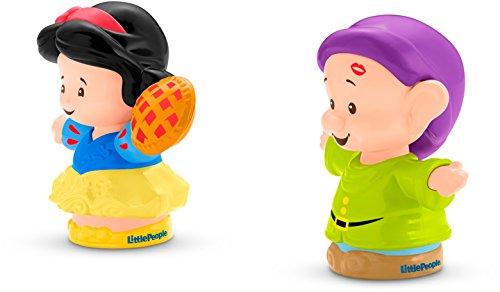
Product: Fisher-Price Little People Disney Princess, Snow White & Dopey Figures
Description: Includes Disney Princess snow white and Dopey figures.
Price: $6.53
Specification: ProductDimensions:1.8x4.9x2.8inches|ItemWeight:3.52ounces|ShippingWeight:4.8ounces(Viewshippingratesandpolicies)|DomesticShipping:ItemcanbeshippedwithinU.S.|InternationalShipping:ThisitemcanbeshippedtoselectcountriesoutsideoftheU.S.LearnMore|ASIN:B06XX4CTXP|Itemmodelnumber:FGY21|Manufacturerrecommendedage:18months-5years